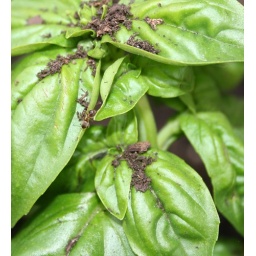
We bought several Basil plants at the farmers market today, and planted them in our little garden